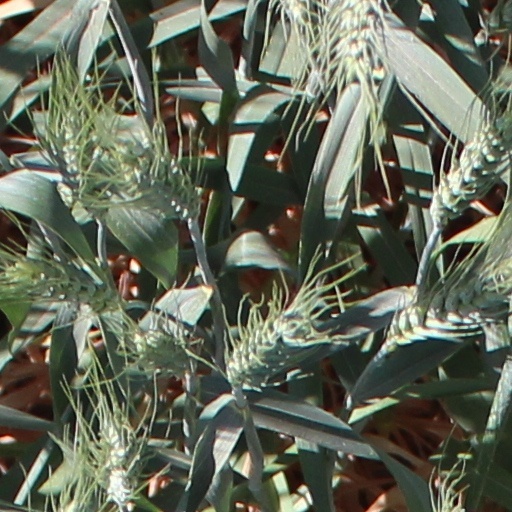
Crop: wheat